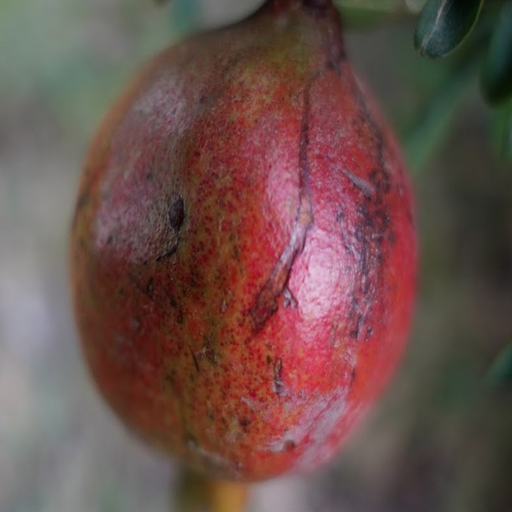
Label: Sunburn